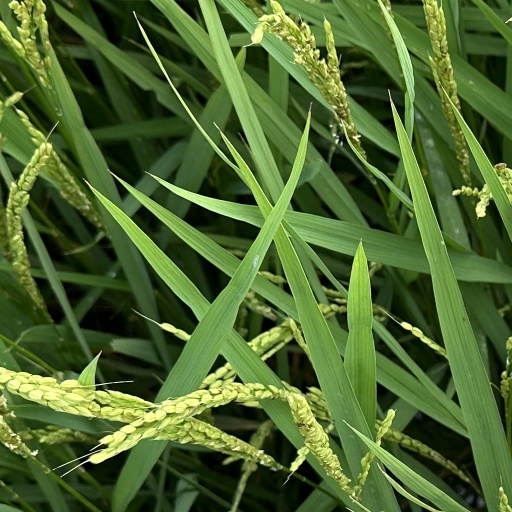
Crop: rice